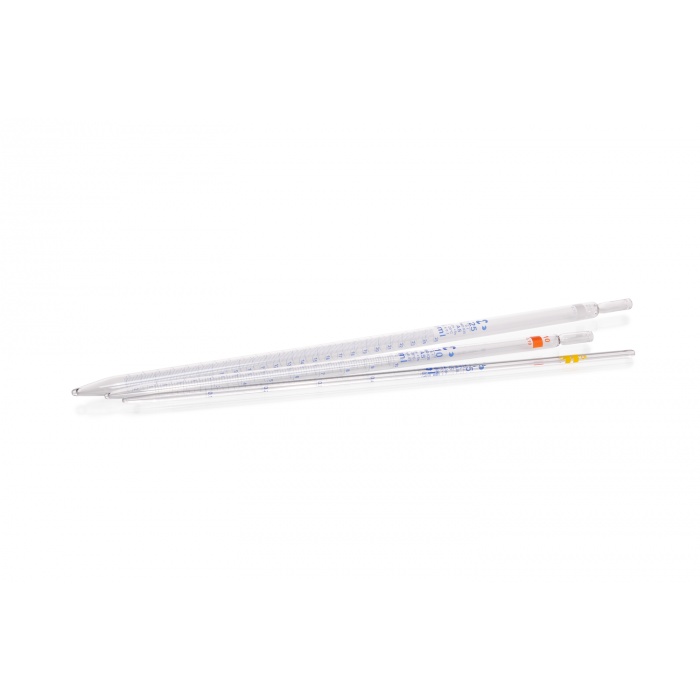
Measuring Pipette from soda-lime glass, Class AS, type 2, blue print, batch cert
Brand: BIEL engineering
Category: Business & Industrial > Science & Laboratory > Laboratory Supplies > Pipettes > Graduated Pipettes